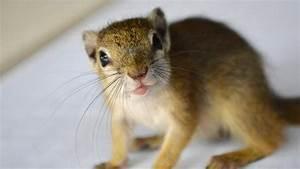
squirrel